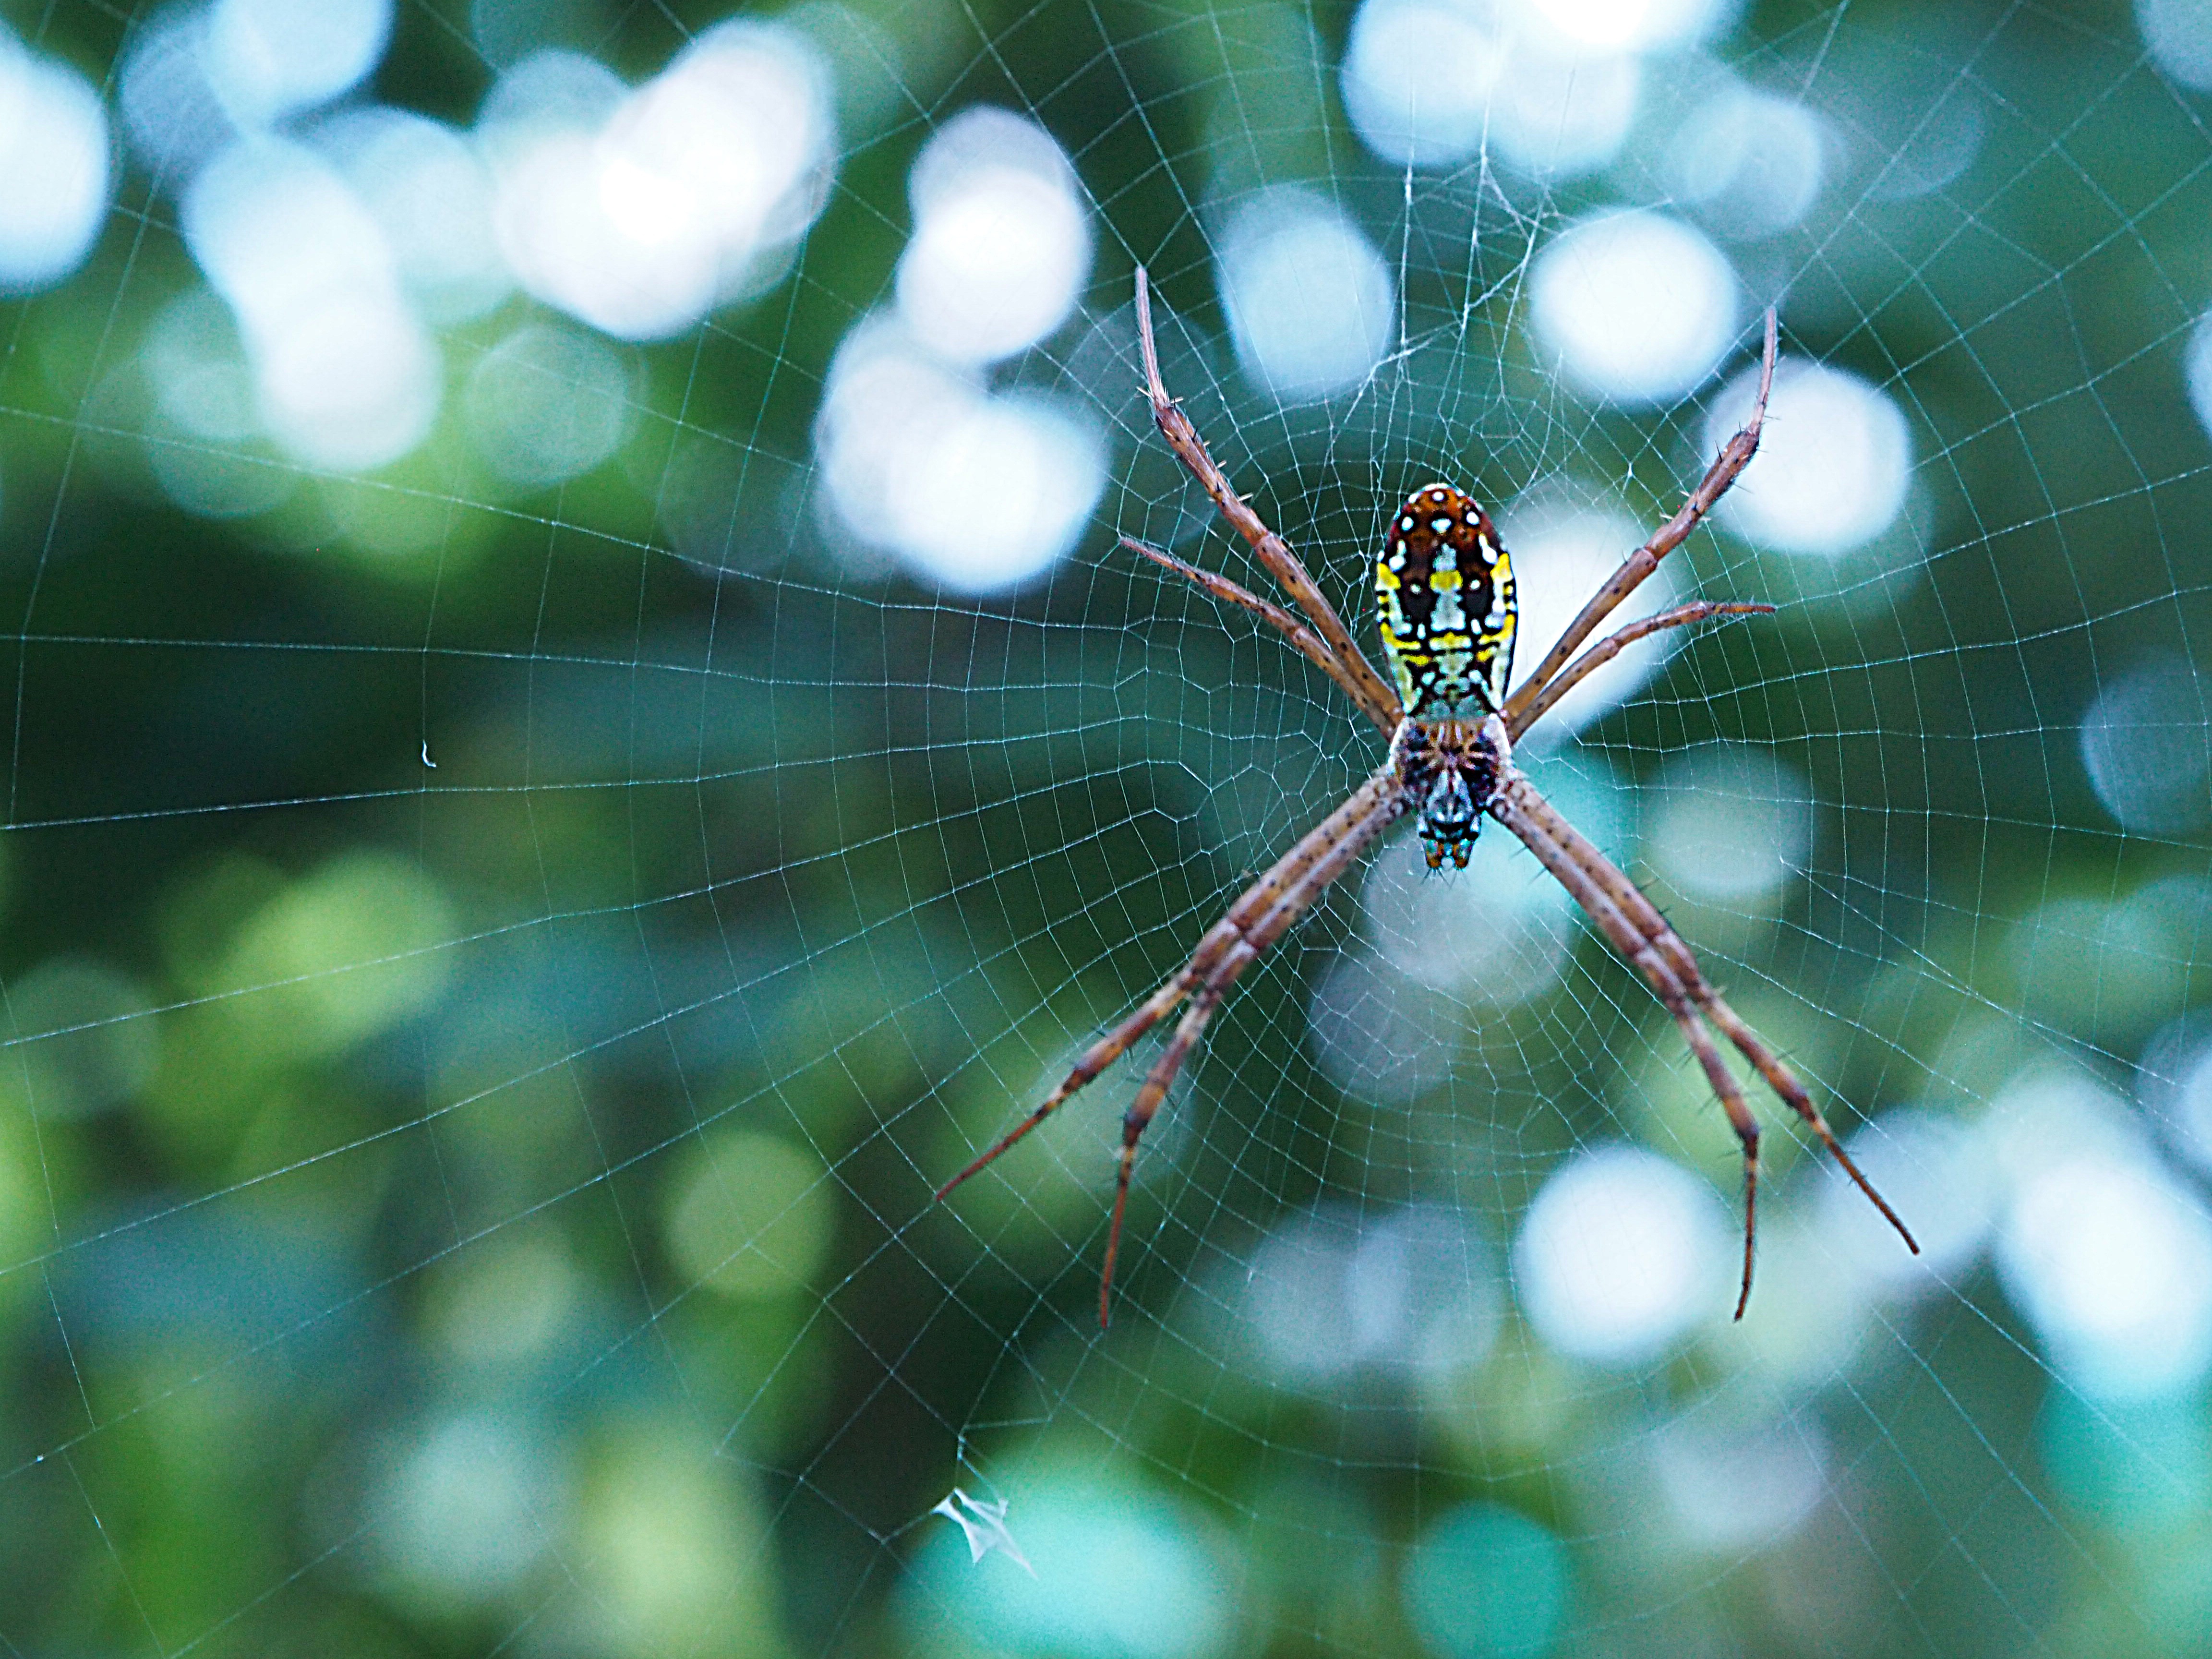
nature, leaf, spiderweb, green, insect, macro, bug, fauna, invertebrate, spider web, close up, spider, scary, legs, dragonfly, arachnid, argiope, macro photography, arthropod, araneus, dragonflies and damseflies, orb weaver spider